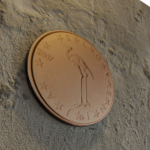
Coin value: 1cent
Country: sl
Edition: standard